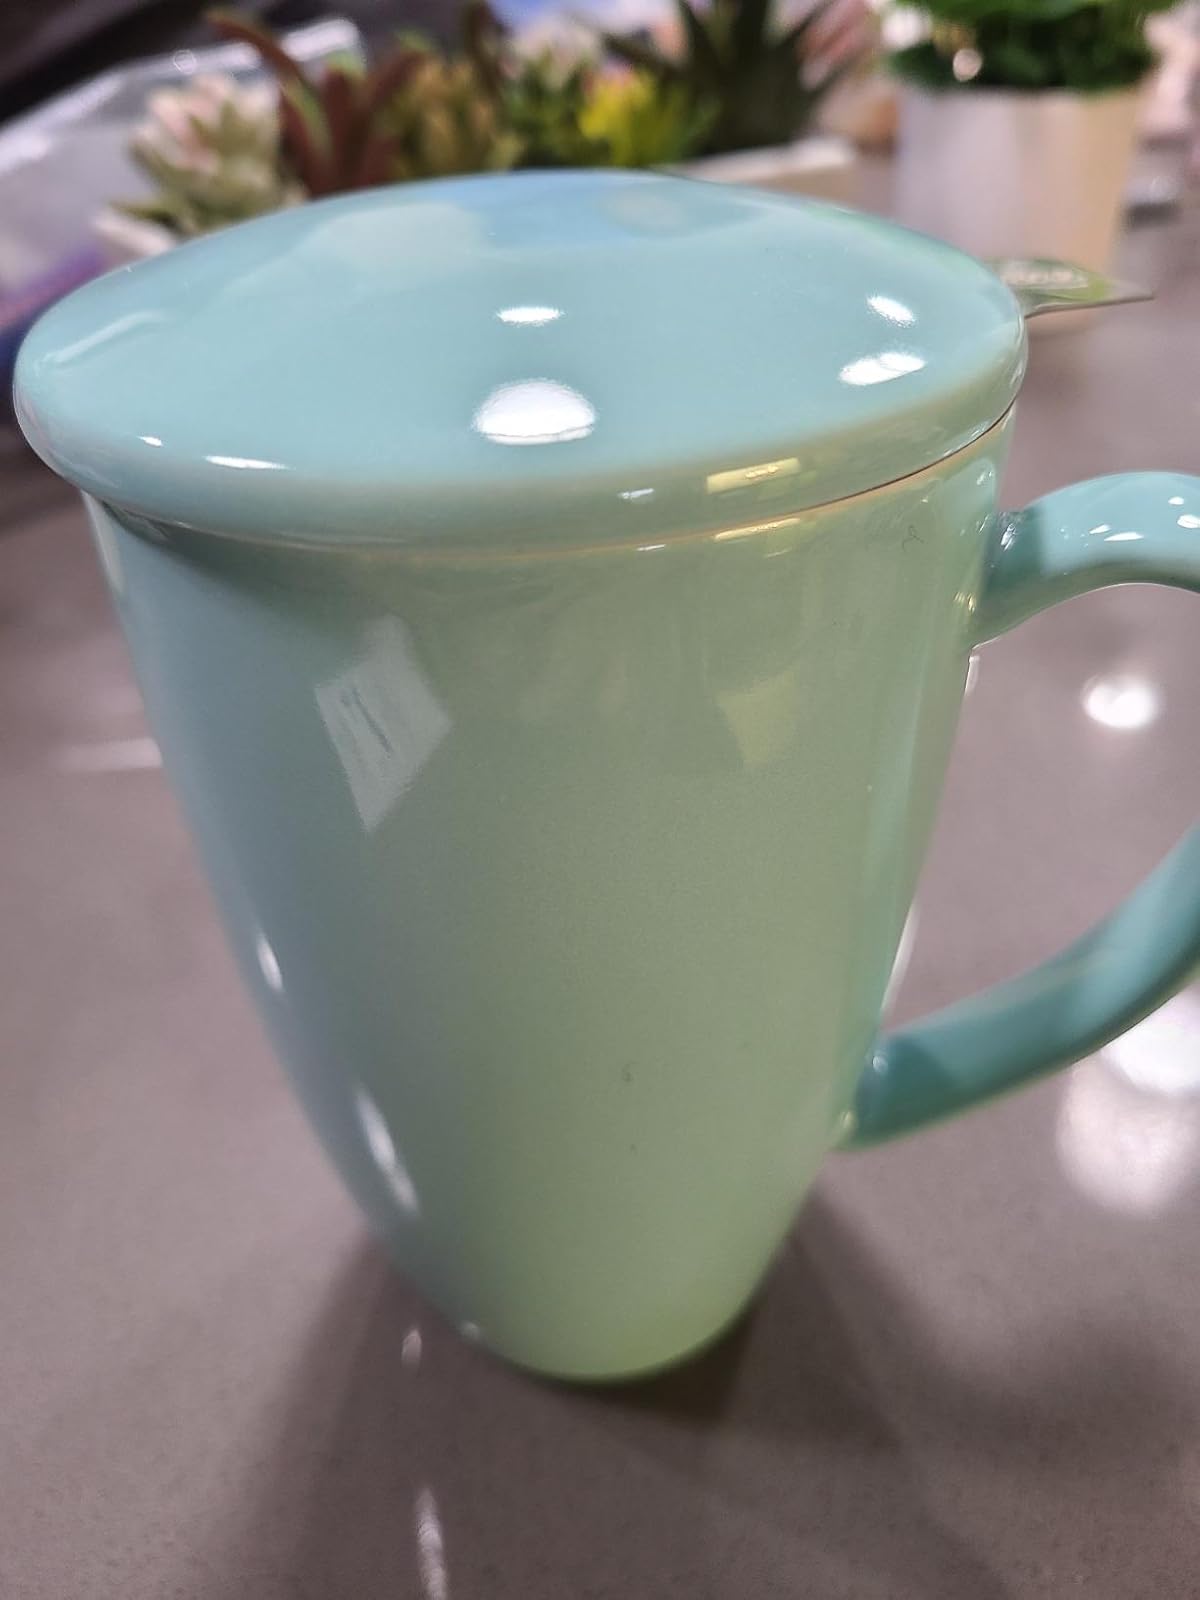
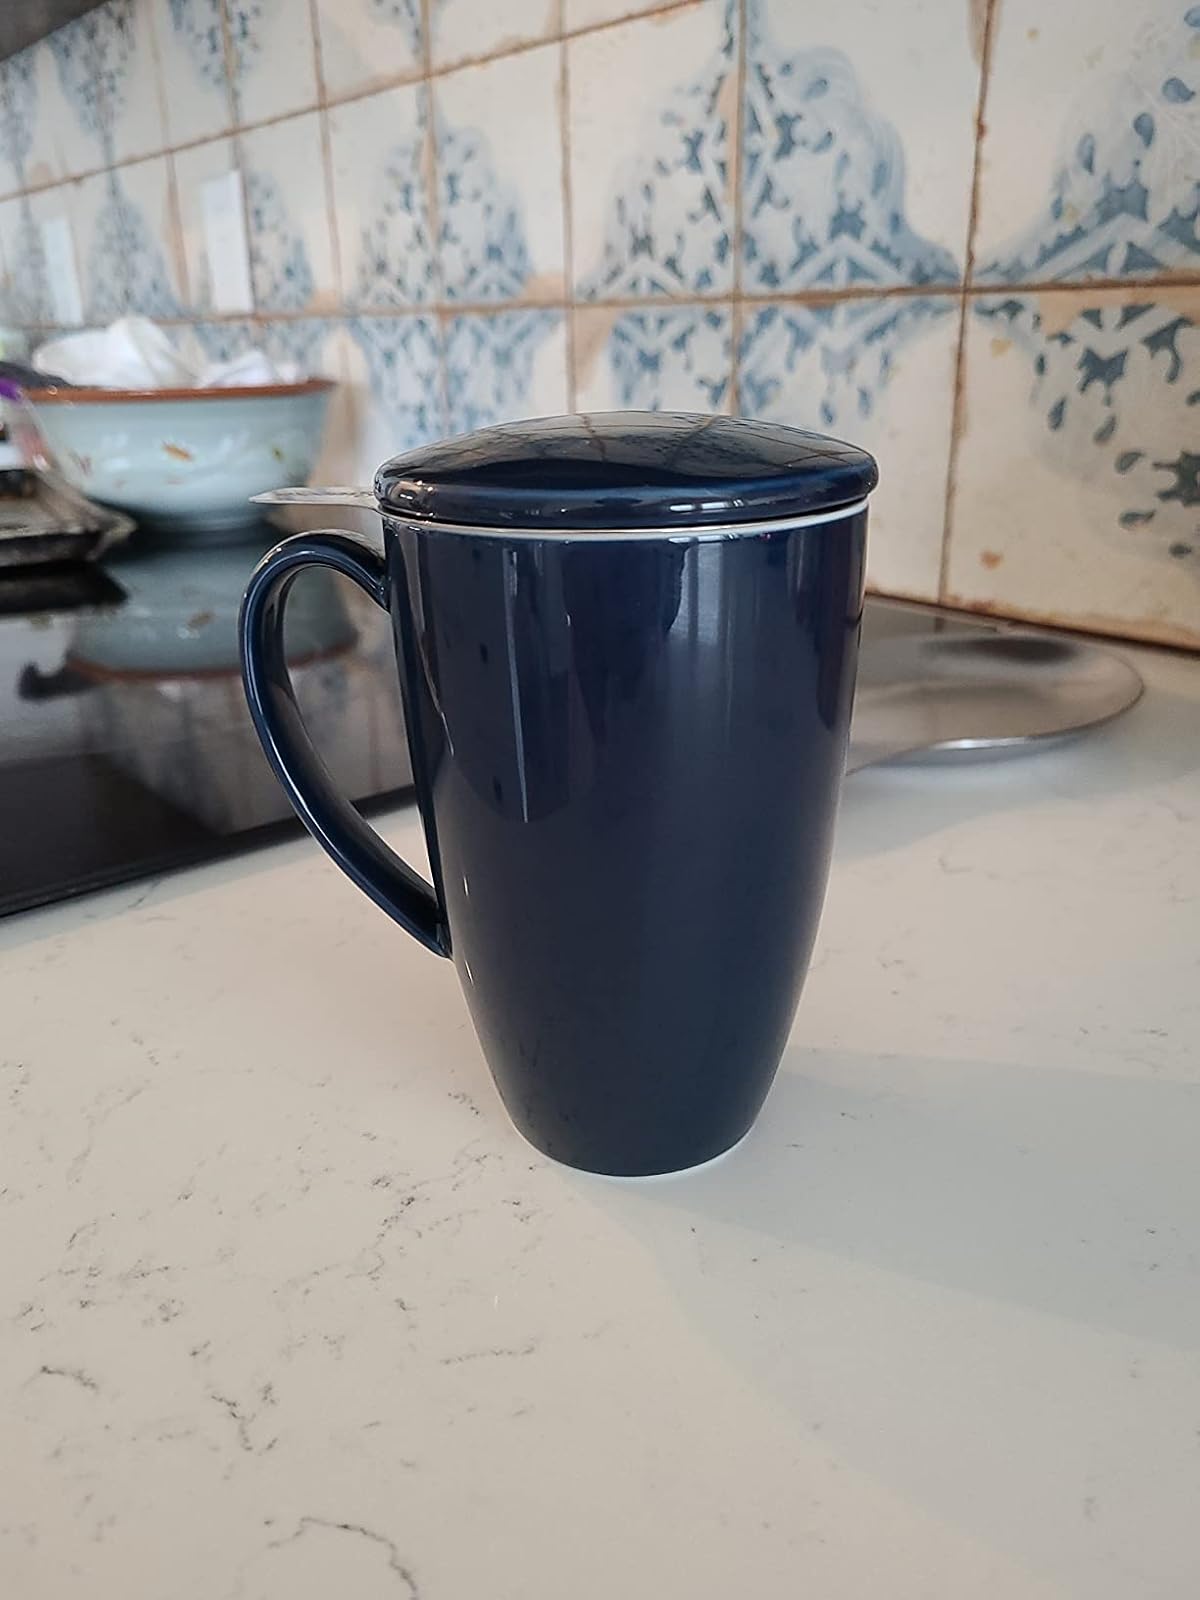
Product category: items_mug
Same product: no